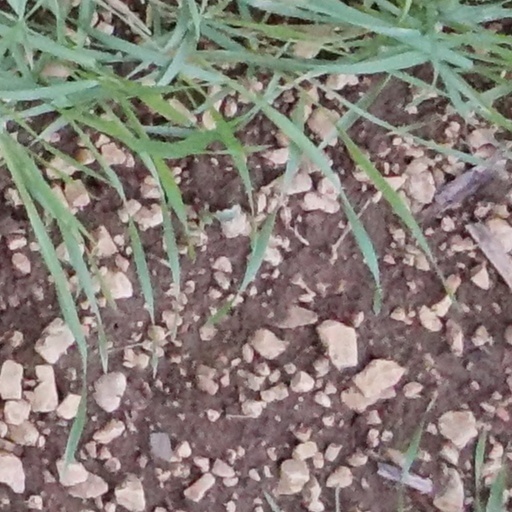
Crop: wheat